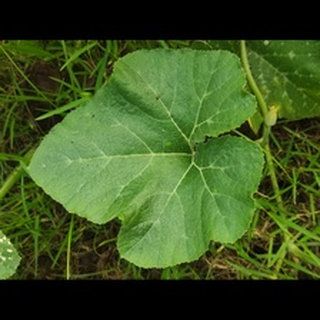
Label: healthy_pumpkin